Three Bags Full

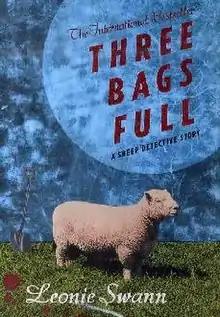
Hardcover edition

Three Bags Full: A Sheep Detective Story (original German title: "Glennkill: Ein Schafskrimi") is 2005 novel by Leonie Swann. It is a detective story featuring a flock of anthropomorphic Irish sheep out to solve the murder of their shepherd. Written originally in German, the novel became an international bestseller, and has been translated into more than 30 languages.